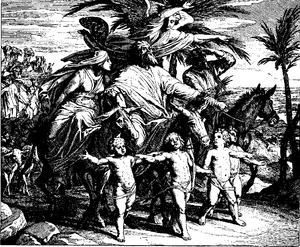
Gravure en bois pour «Die Bibel in Bildern», 1860. Português: Abraão, Sara e Ló indo para a terra que Deus prometeu á Abraão (Canaã). Gn 12:4-5."